Nybrogade 26

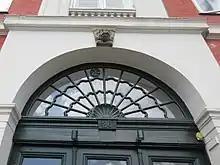
The fanlight

The property was listed as Nybrogade 26 when house numbering was introduced as a supplement to the old cadastrel numbers in 1859. The property was home to a total of 30 residents at the time of the 1860 census. Mads Christian Petersen, a brewery worker, resided on the ground floor to the left with his wife Margrethe Petersen (née Hansdatter). Carl Theodor Jespersen (1823-1908), a businessman, resided on the first floor with his wife Martha Sofie f. Eegholm and one maid. Jespersen was the owner of the wine wholesale firm Th. Jespersen & Co. (from 1862: T. Jespersen & Co.). Joachim Georg Johan Nicolaj Jørgensen, a broker, resided on the second floor with his wife Caroline Margrethe (née Johansen), three of their children (aged 20 ti 22) and two maids. Julius Edvard Lunddahl, a theologian and later teacher at Sorø Grammar School, resided on the third floor with the widow Elisa Prydz (née Liebind), her 18-year-old daughter Anna Margrethe Prydz and one maid. Jens Andersen, a nre sand trader, resided in the basement with his wife Mette Kirstine Jensen, their three children (aged three to 19), one male servant and one maid. A master tailor and his wife resided in the basement. give brewery workers resided in the rear wing.